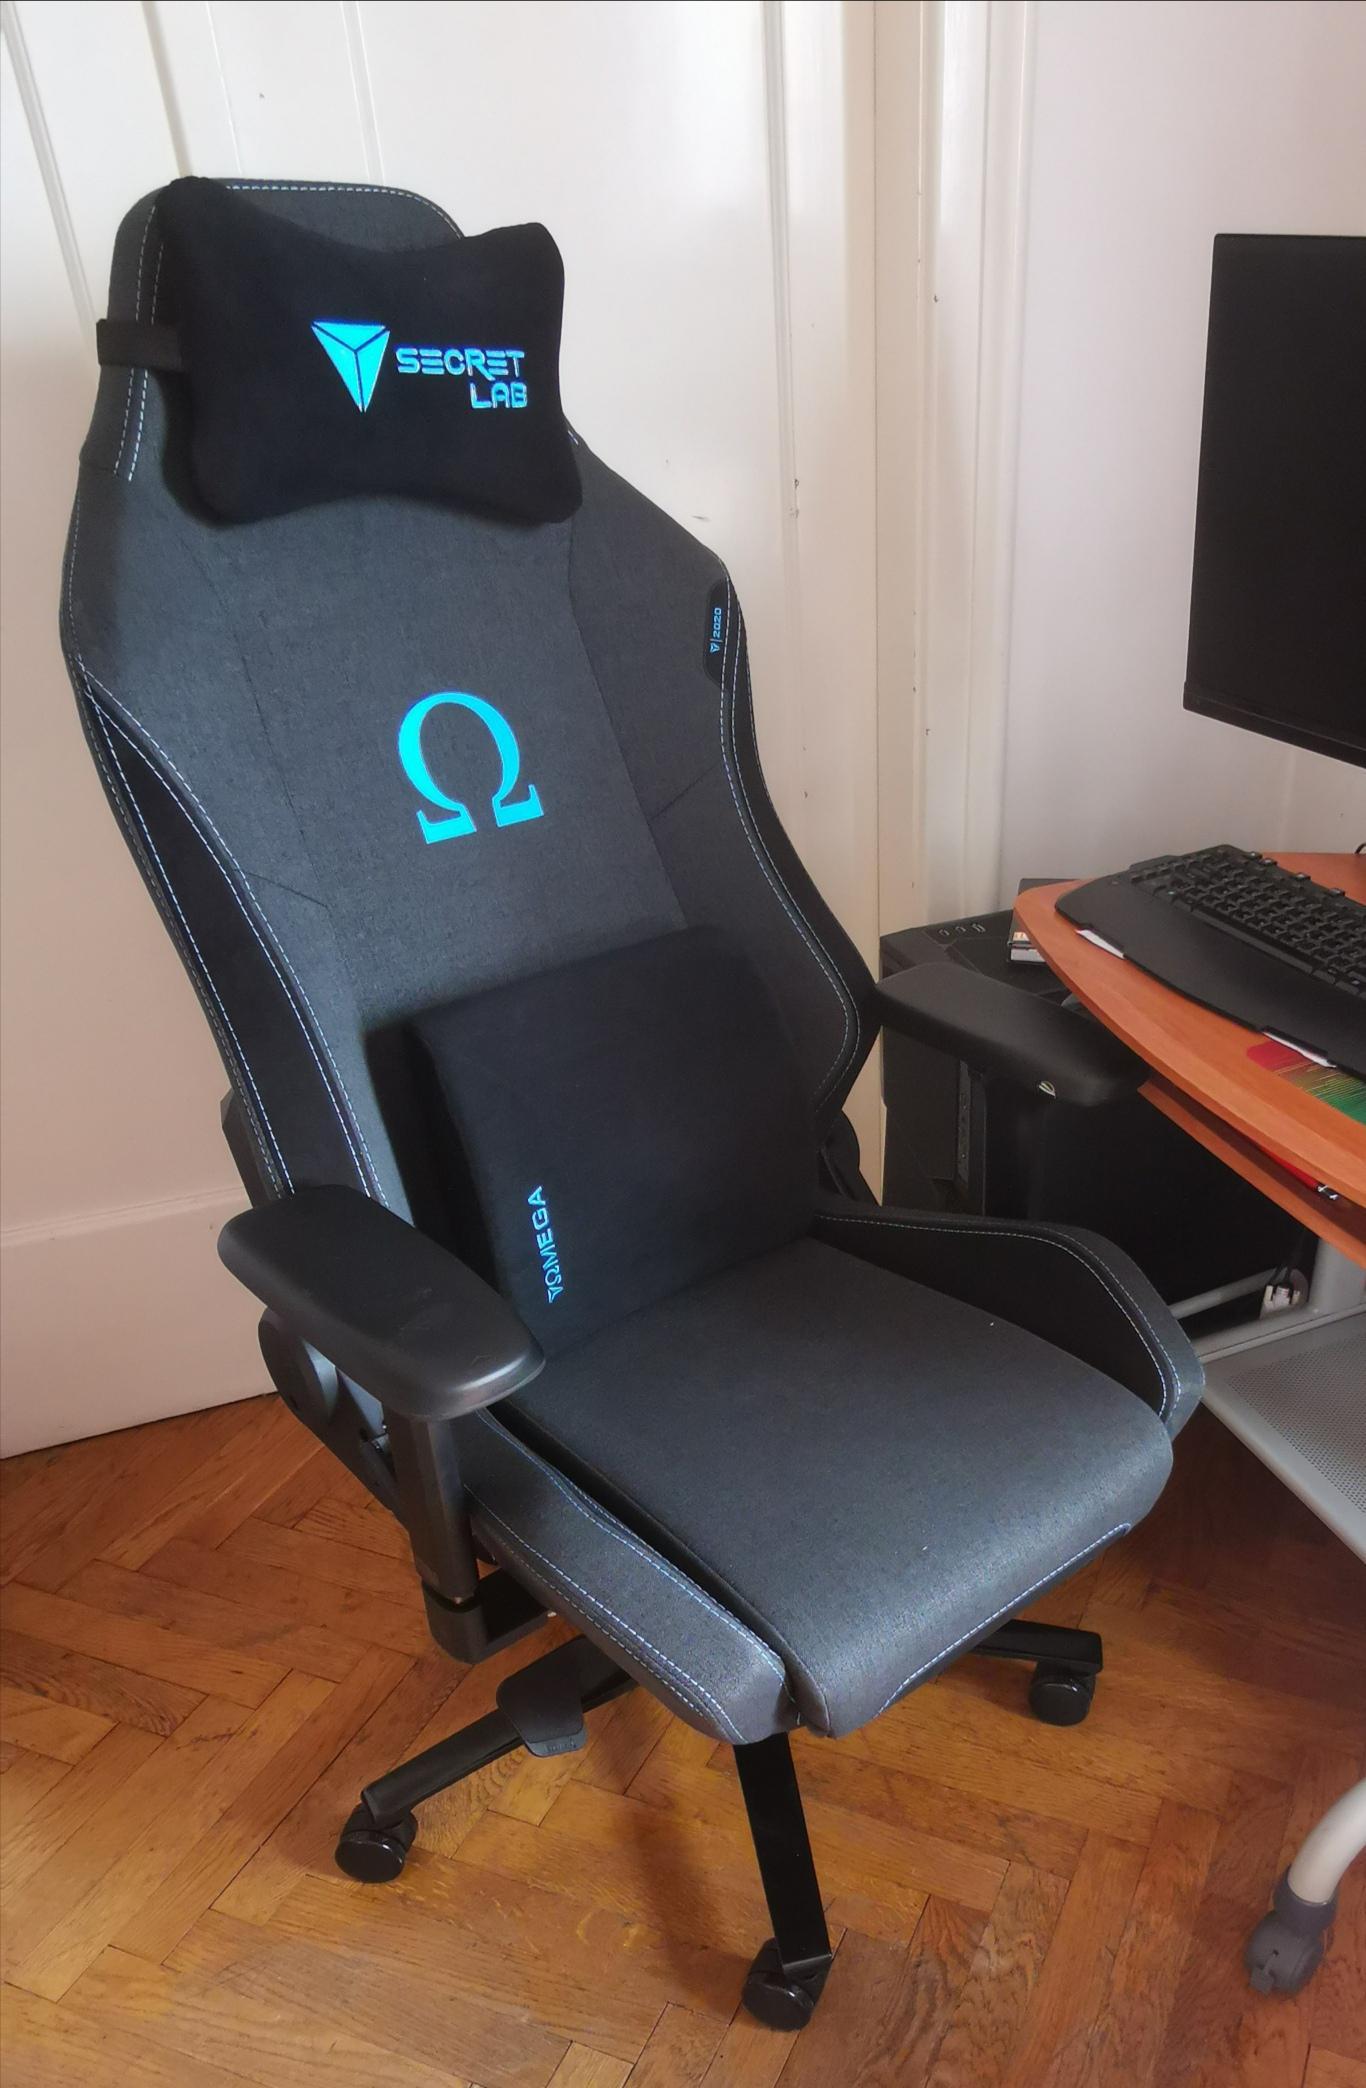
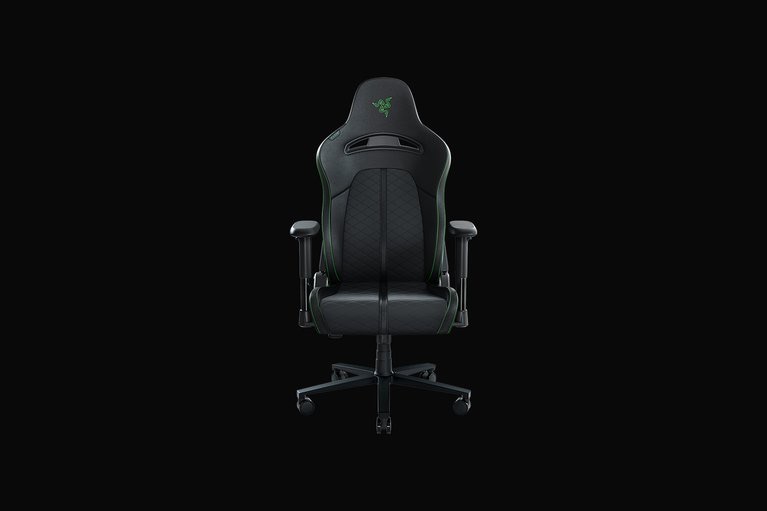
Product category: items_chair
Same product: no